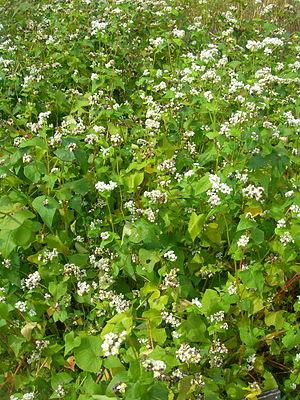
Le Sarrasin, Fagopyrum esculentum Moench est une espèce de plantes à fleurs, annuelles, de la famille des Polygonacées cultivée pour ses graines consommées en alimentation humaine et animale.